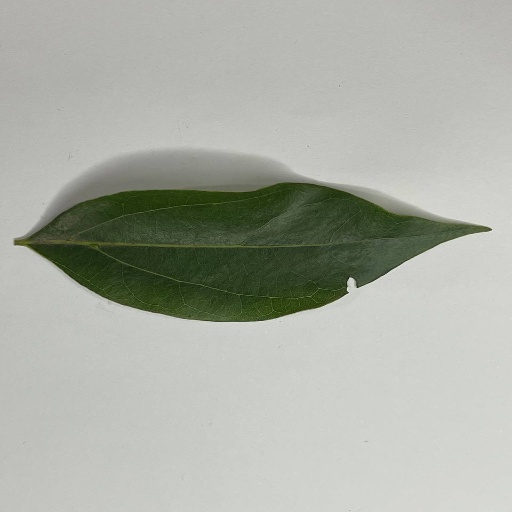
Species: Camphor
Leaf condition: Healthy Leaf